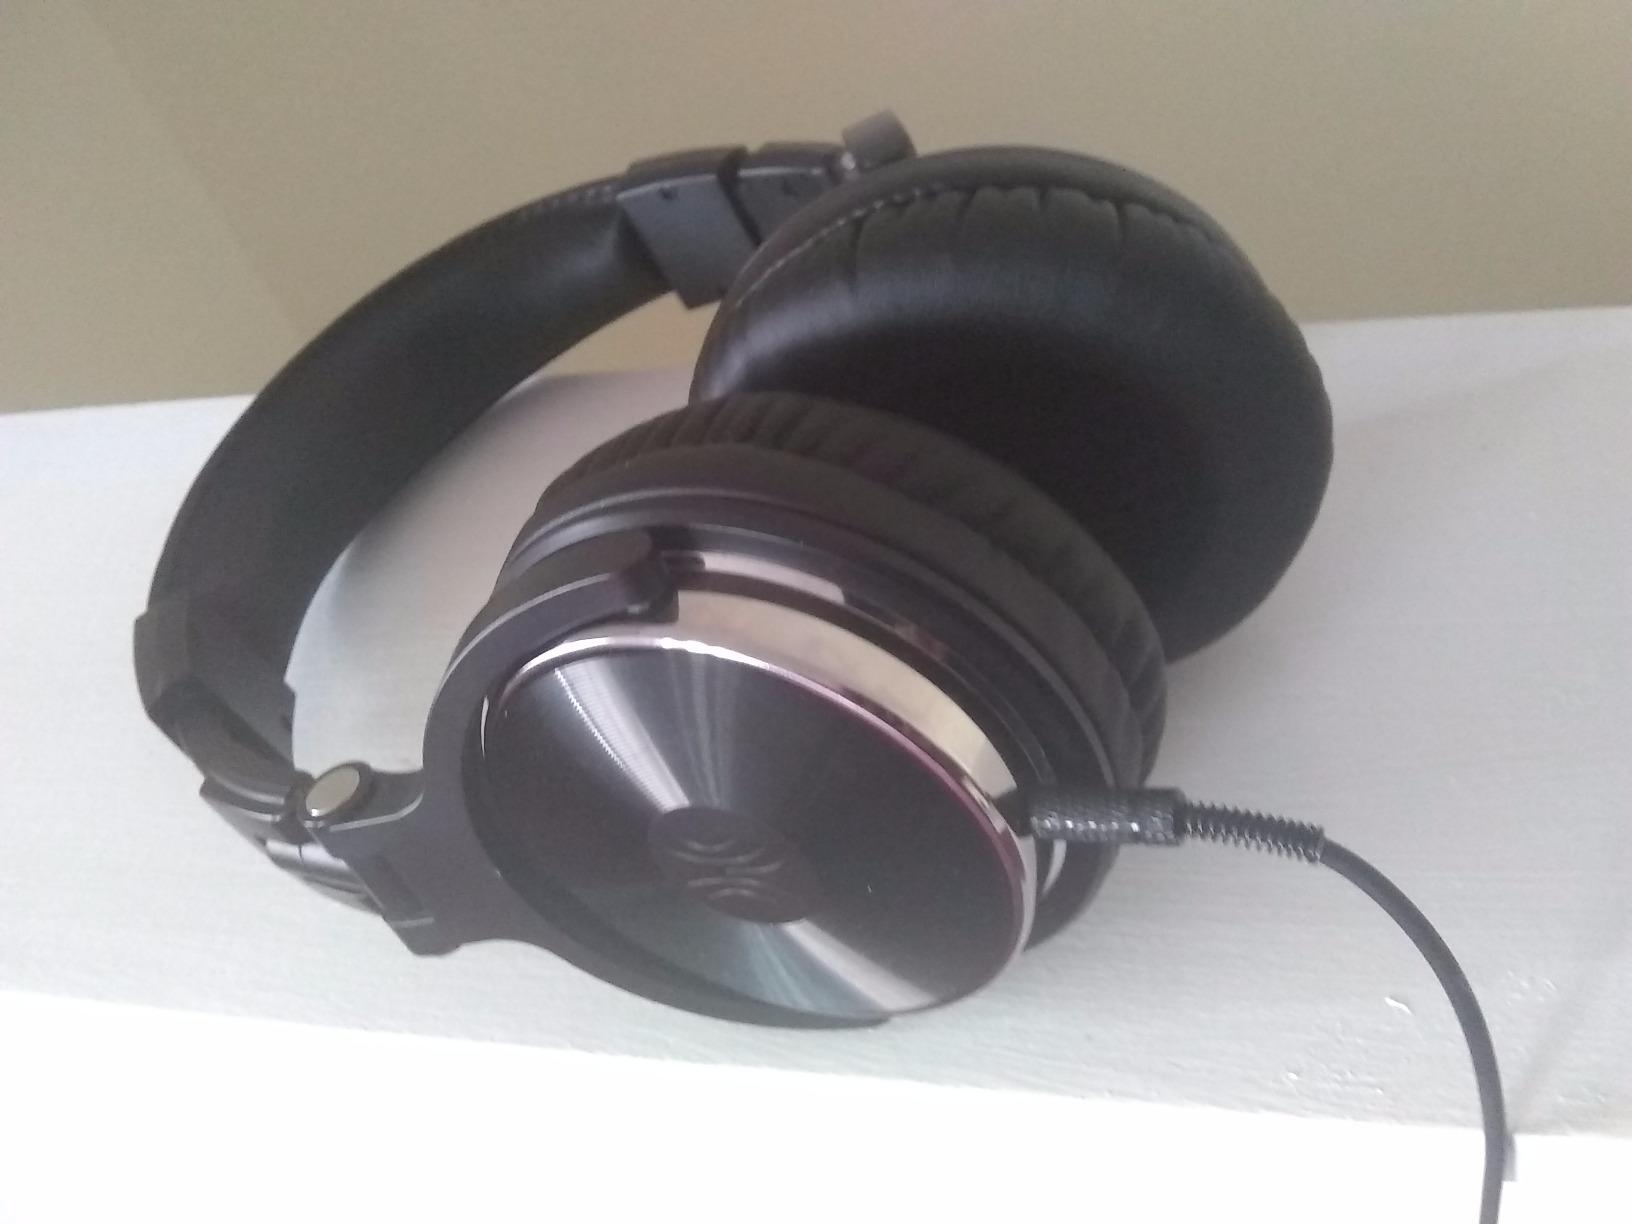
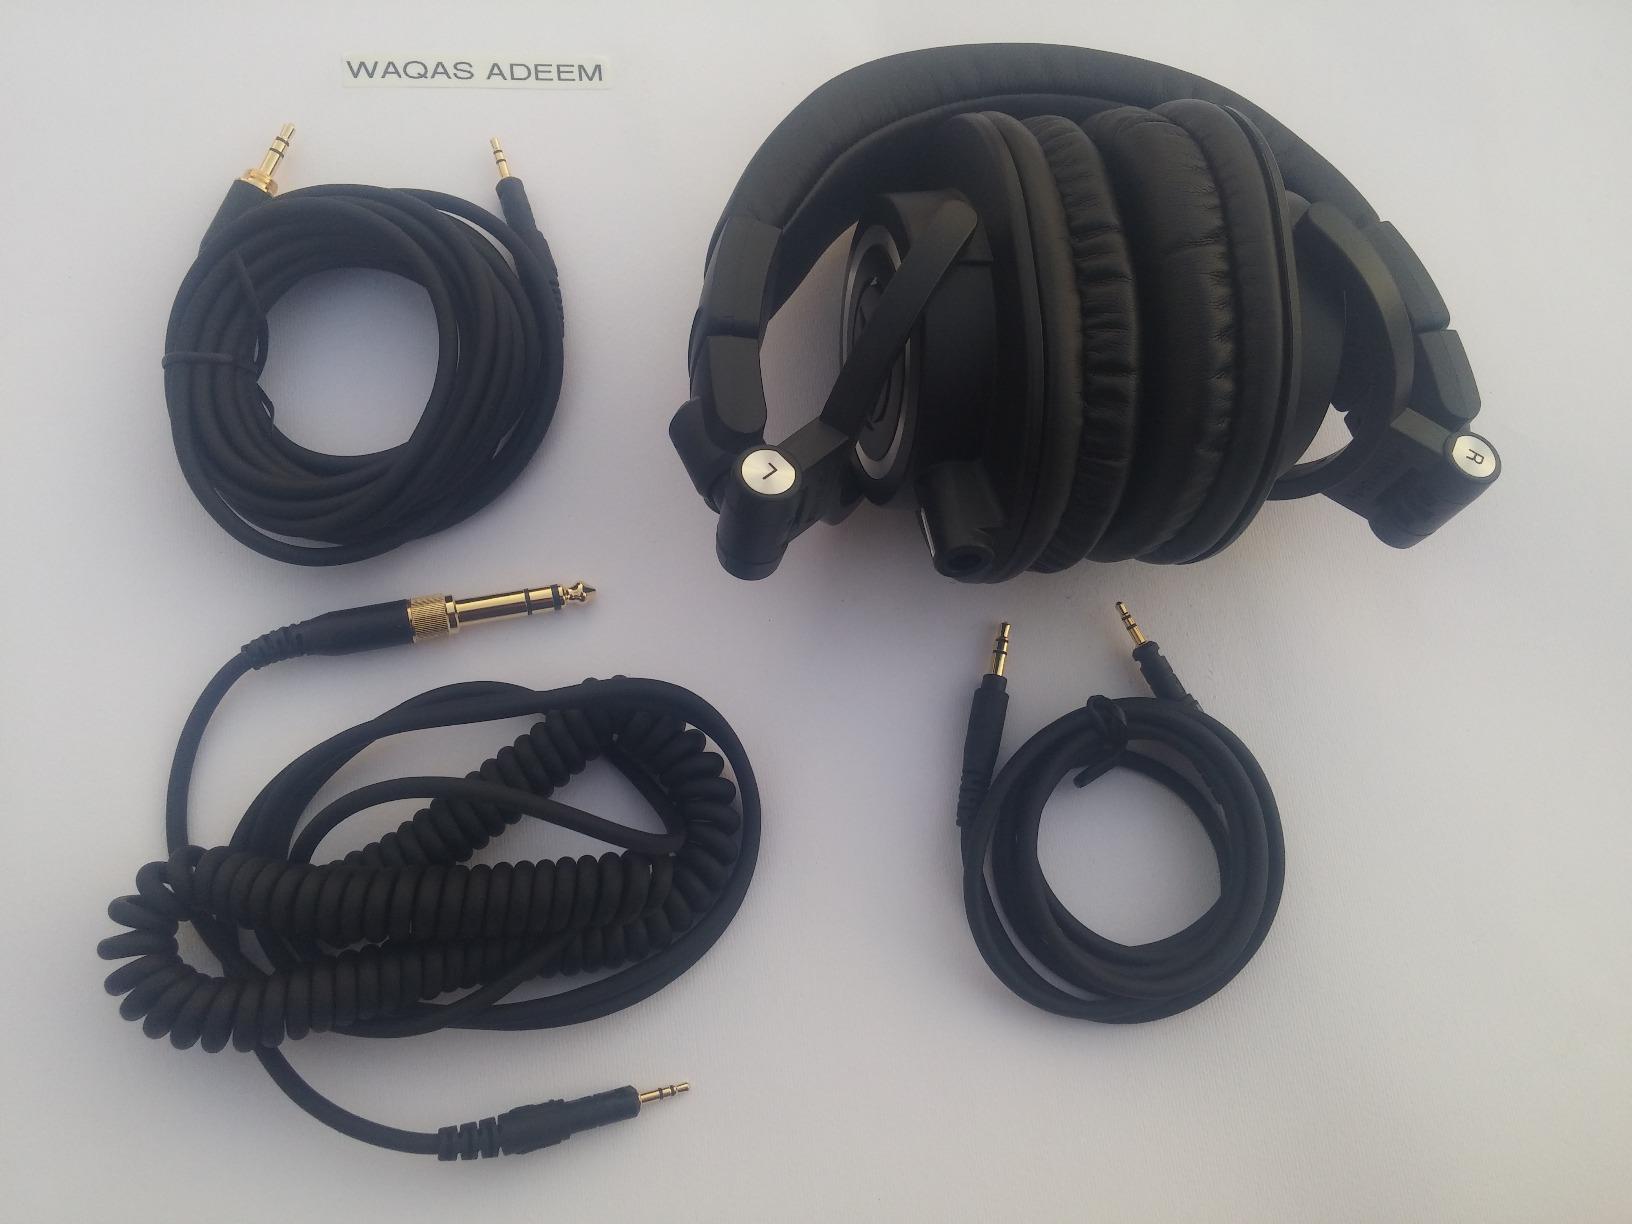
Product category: headphones
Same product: no